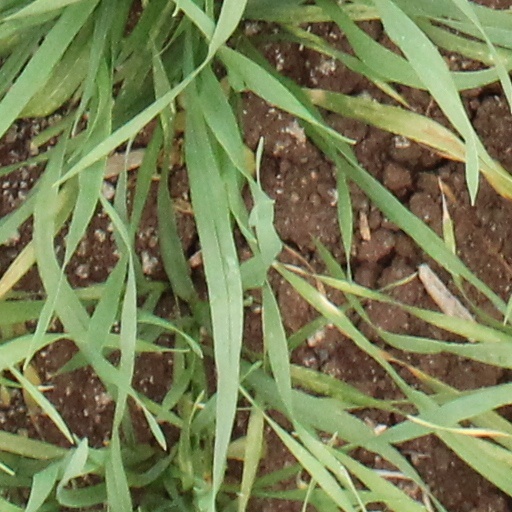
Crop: wheat